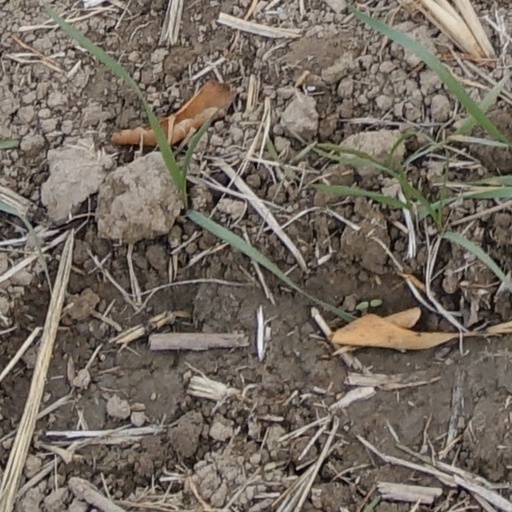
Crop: wheat